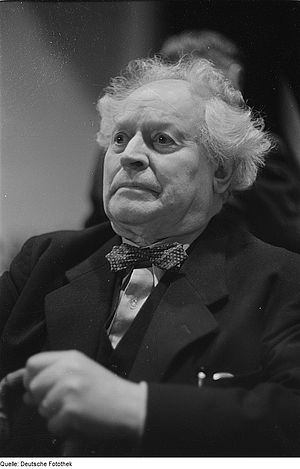
Martin Andersen Nexø
Fotografisk portræt fra 1951